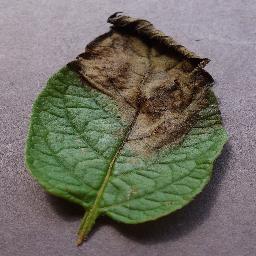
Label: Potato___Late_blight